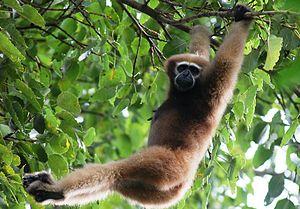
Femelle Hoolock, Meghalaya.
Le Gibbon hoolock occidental est une espèce de primates asiatiques de la famille des hylobatidés.
Les Houlocks ou Gibbons houlocks forment un genre de singes homininoïdes de la famille des hylobatidés. Ce sont les plus grands représentants des gibbons derrière le Siamang. Ils vivent en Asie du Sud, entre le nord-est de l'Inde, la Chine méridionale et la Birmanie.